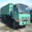
Label: truck